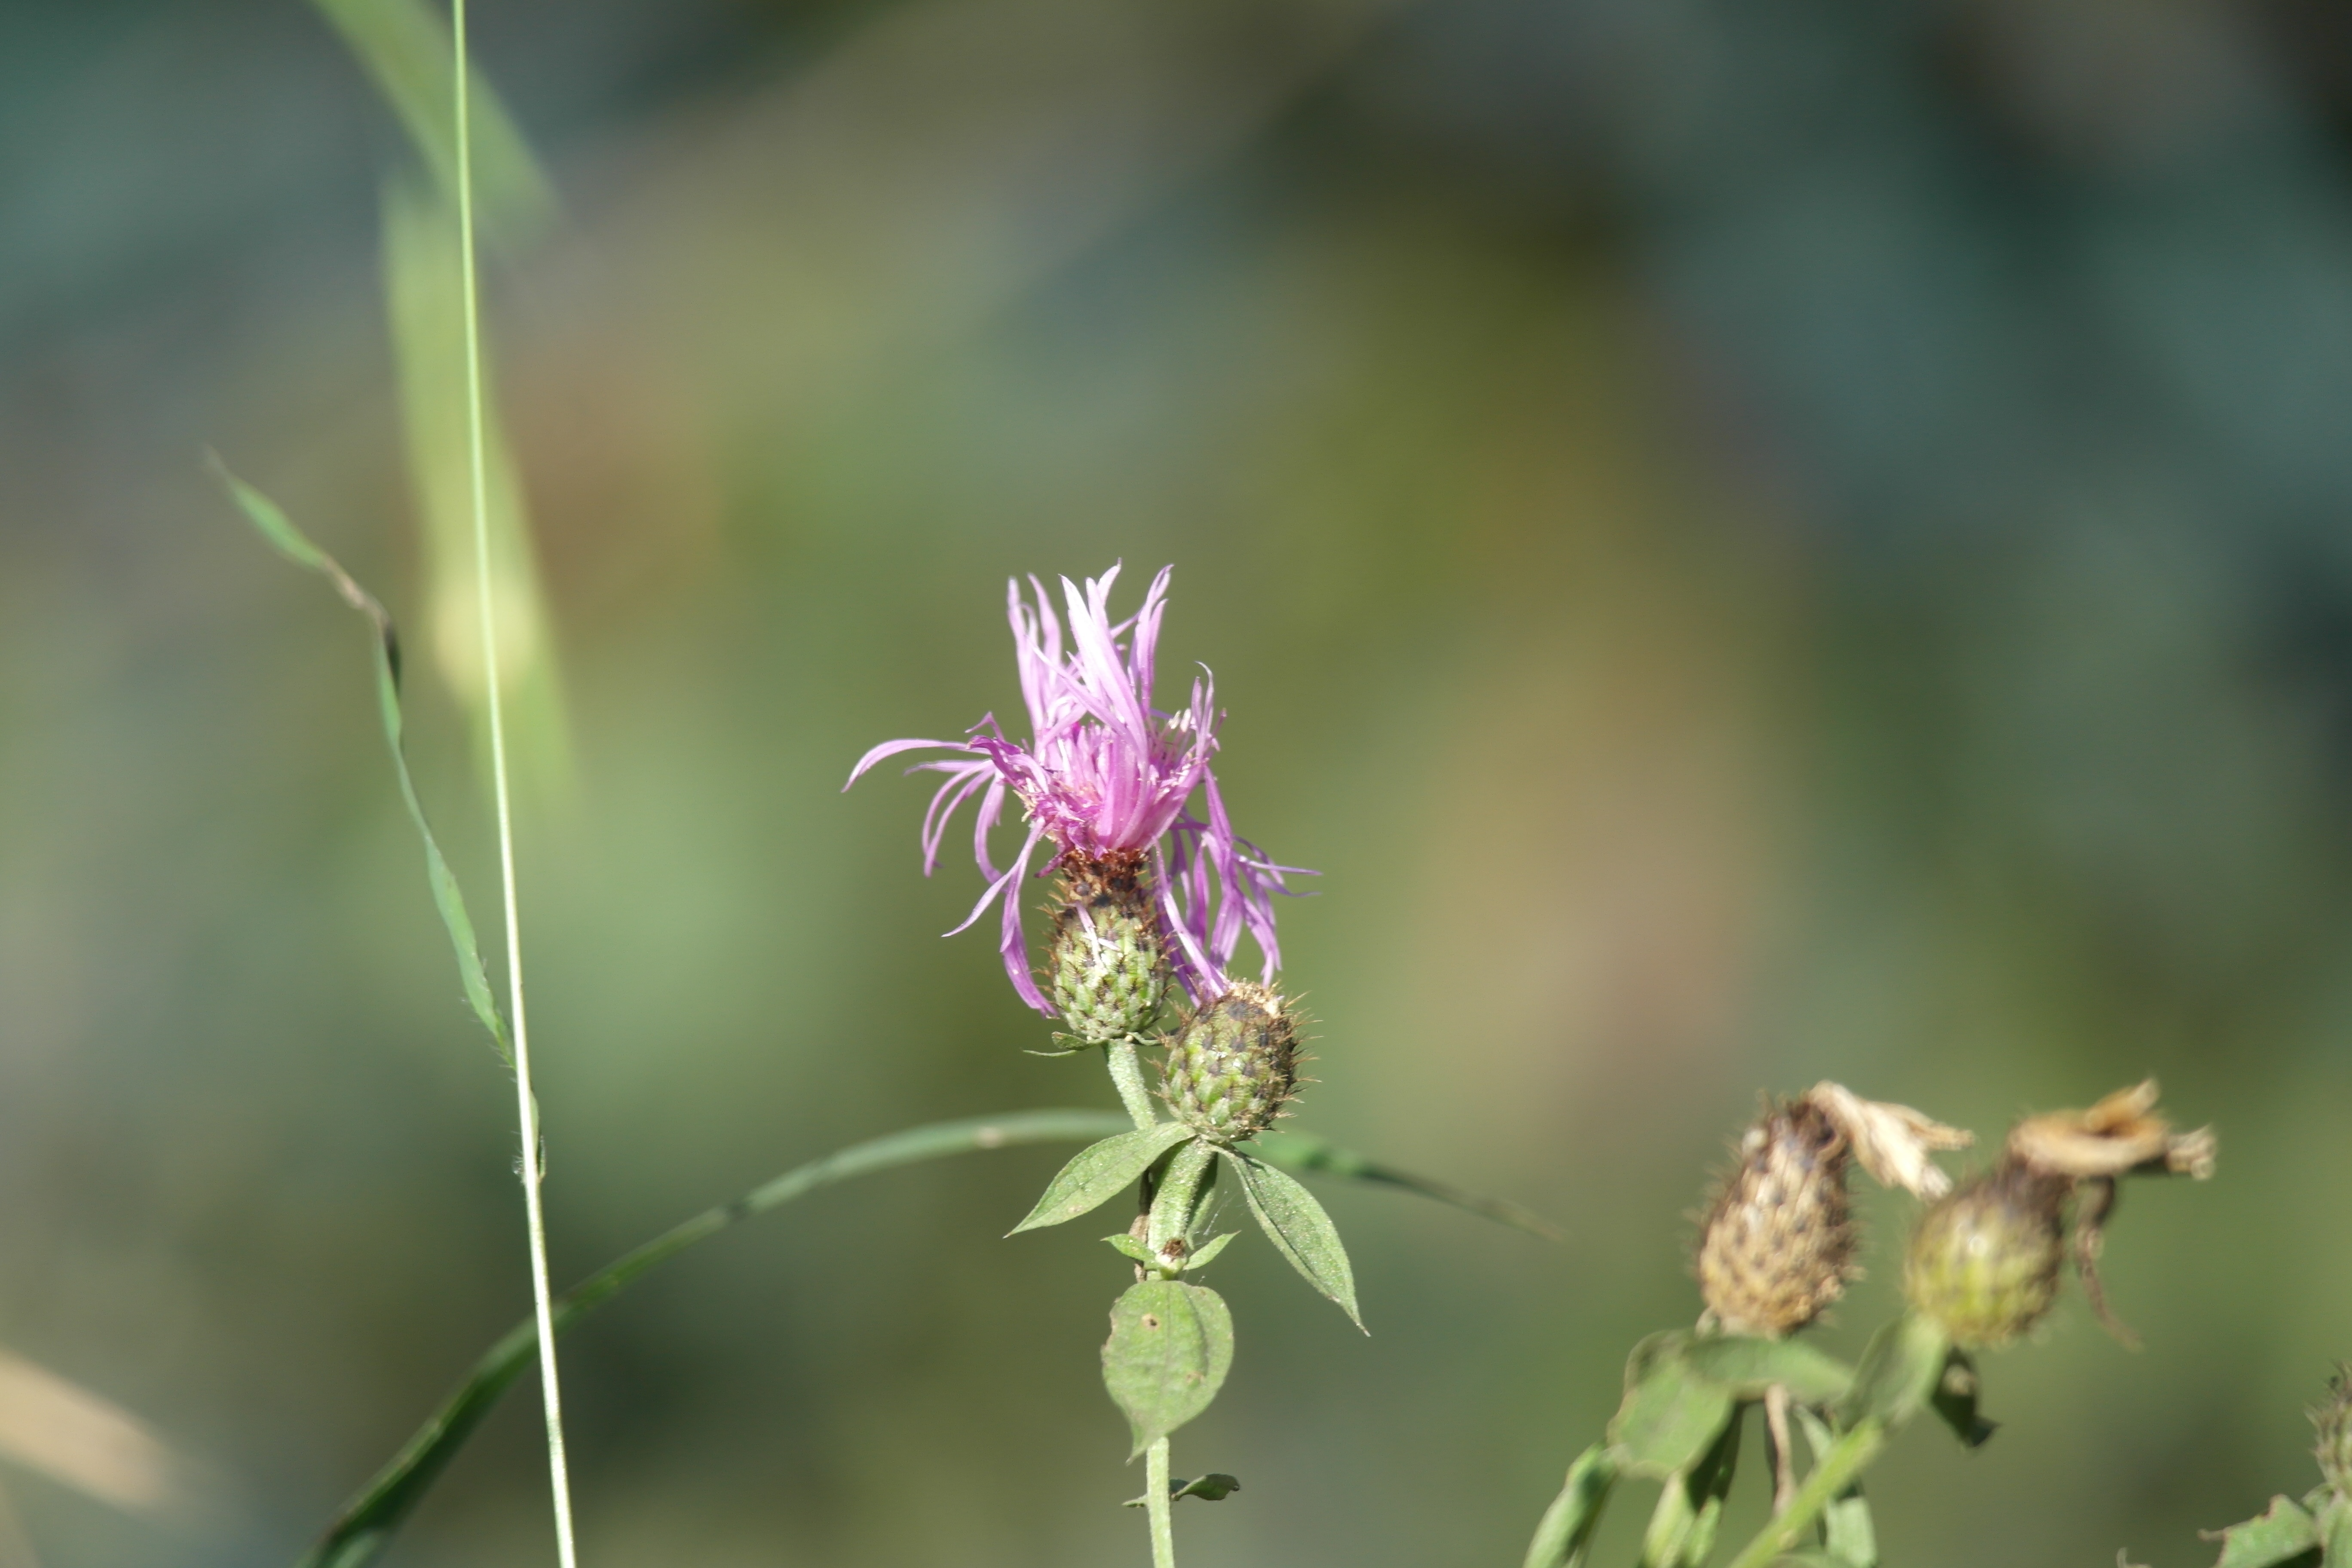
nature, blossom, plant, flower, botany, flora, fauna, wildflower, close up, bud, macro photography, flowering plant, grass family, plant stem, land plant